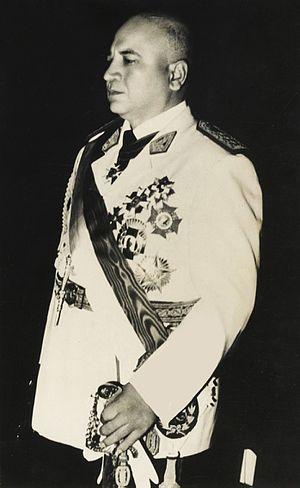
Ci-dessous la liste des présidents de la République du Pérou par ordre chronologique :
Ricardo Pérez Godoy était un militaire et homme d'État péruvien. Membre du gouvernement dictatorial de Manuel A. Odría, il trahit ce dernier après la chute du régime en 1956 et se rallie à la République. Le 18 juillet 1962, il dirige un coup d'État contre le président Manuel Prado Ugarteche et prend les pleins pouvoirs en tant que chef suprême de la junte militaire du Pérou. Le 3 mars 1963, il est à son tour renversé par son bras droit, le général Nicolás Lindley López, qui prend à son tour les pleins pouvoirs. Exilé pendant un temps, Pérez Godoy revient au pays après 1980.